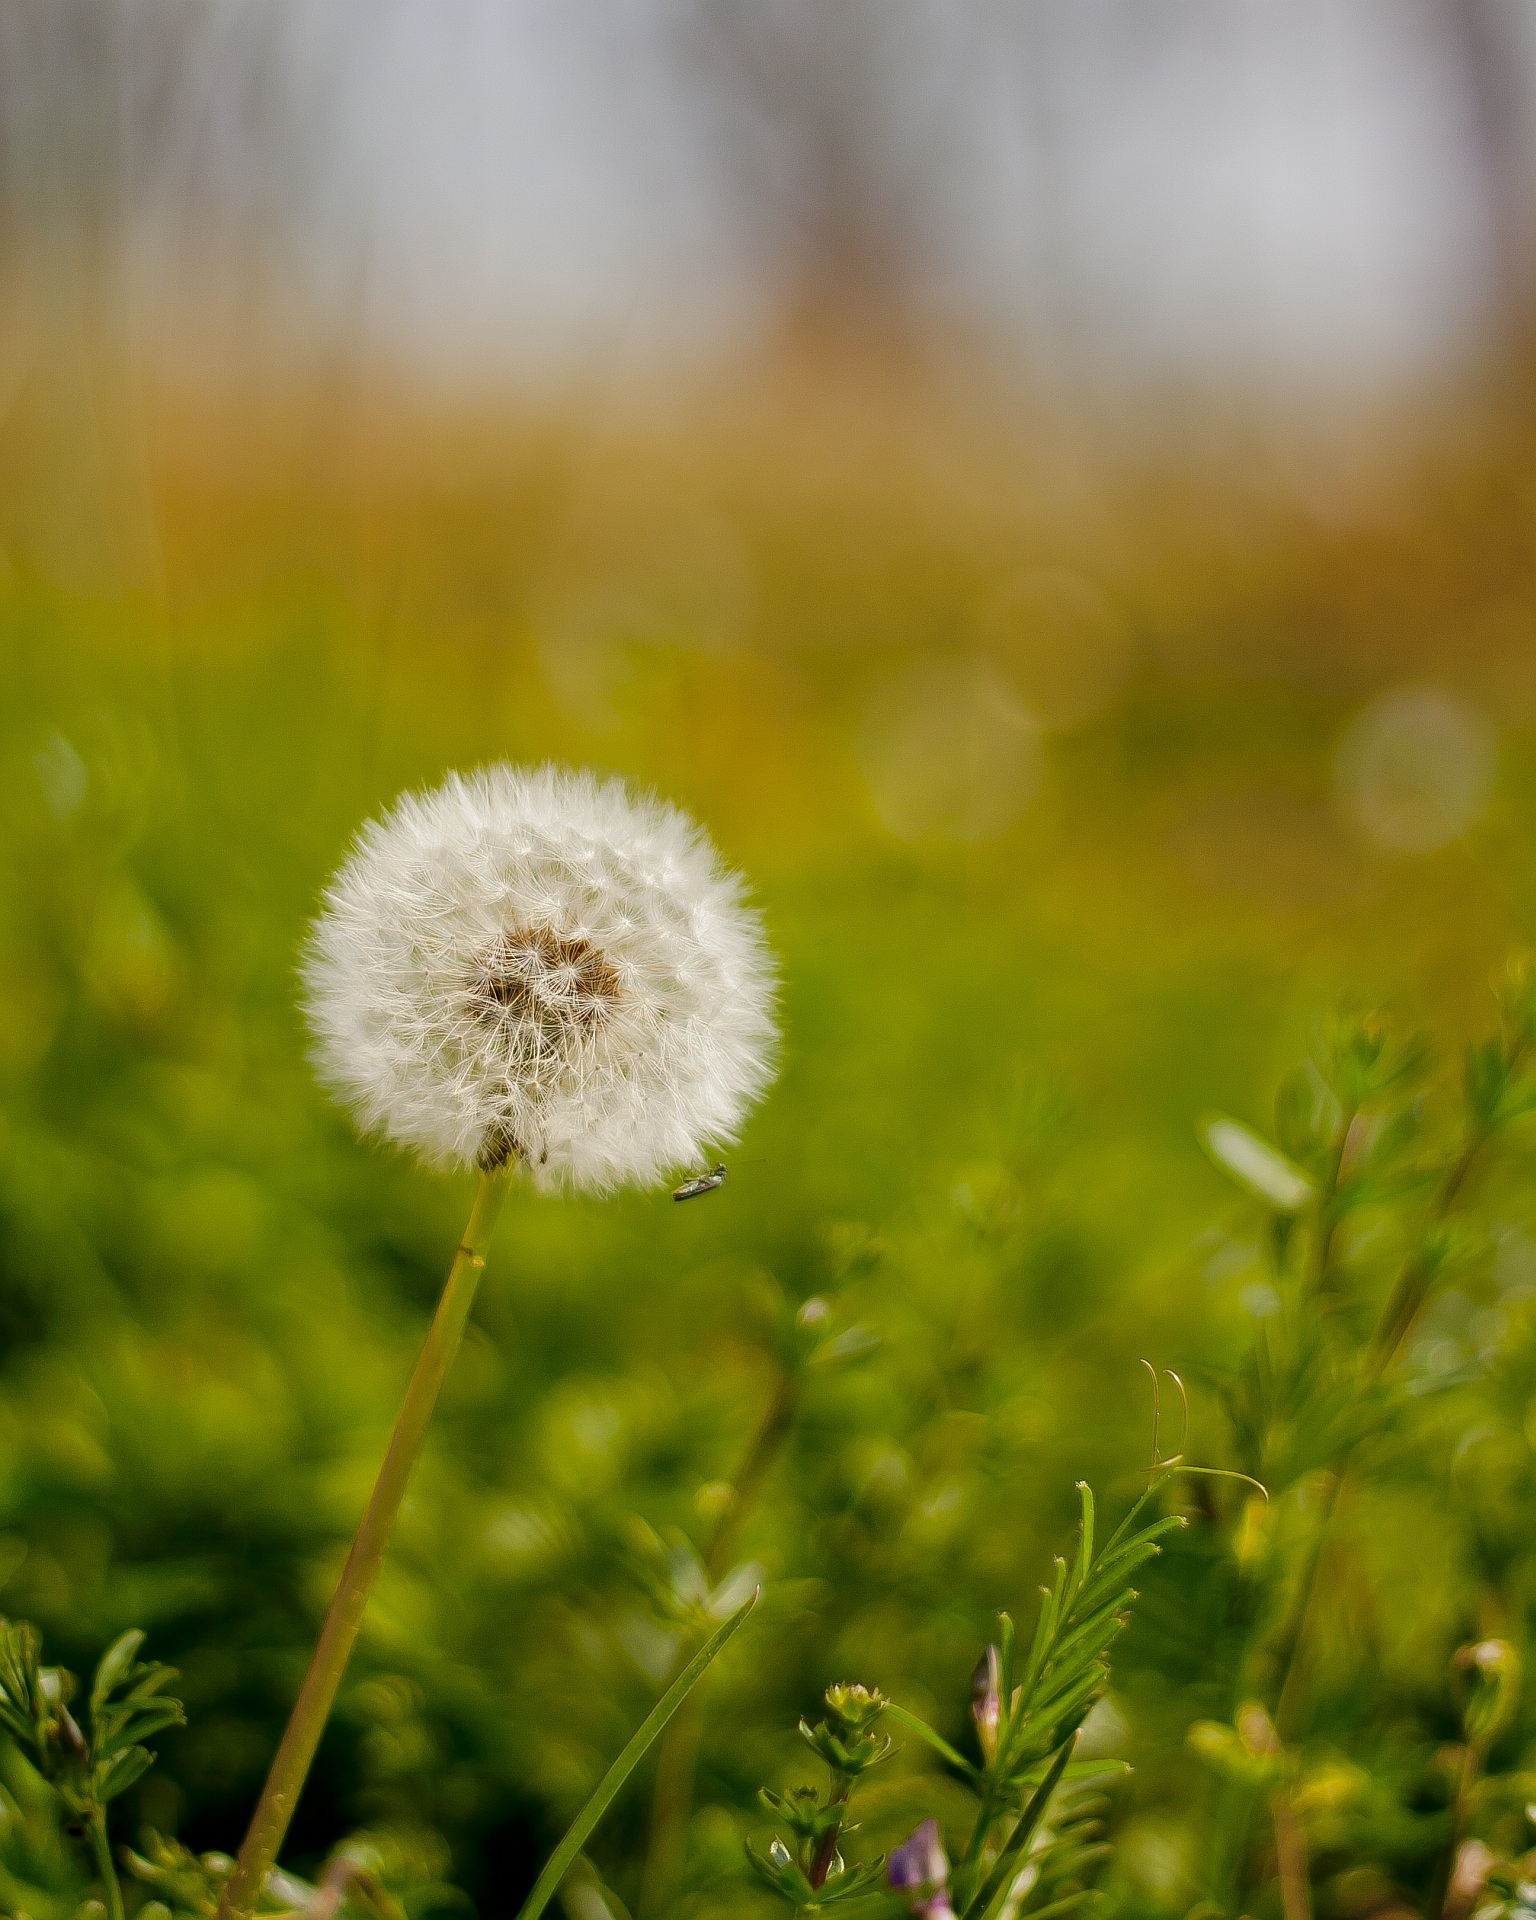
nature, grass, plant, field, lawn, photography, meadow, dandelion, prairie, sunlight, leaf, flower, summer, daisy, spring, green, botany, colorful, garden, close, flora, wildflower, close up, pointed flower, seeds, grassland, macro photography, flowering plant, daisy family, grass family, plant stem, land plant